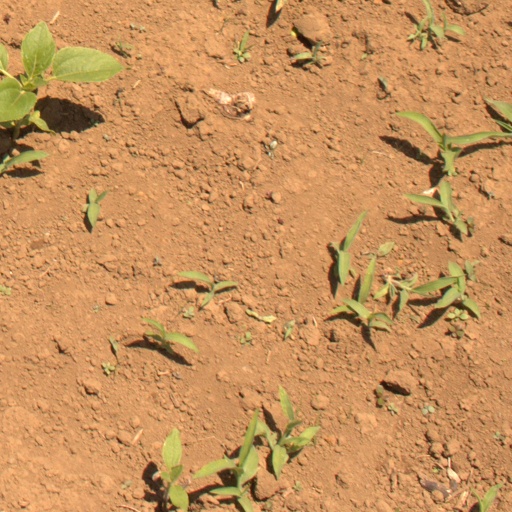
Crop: Jerusalem artichoke